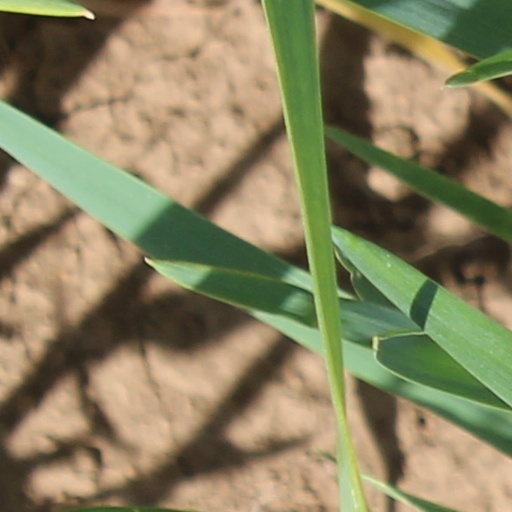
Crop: wheat